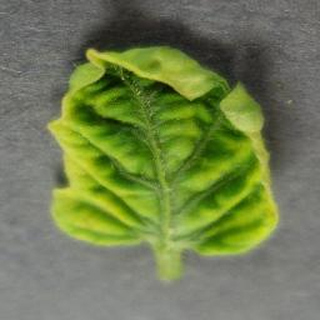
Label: tomato_yellow_leaf_curl_virus